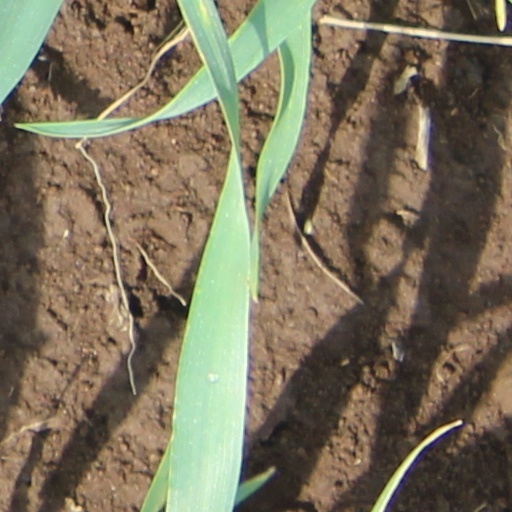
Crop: wheat